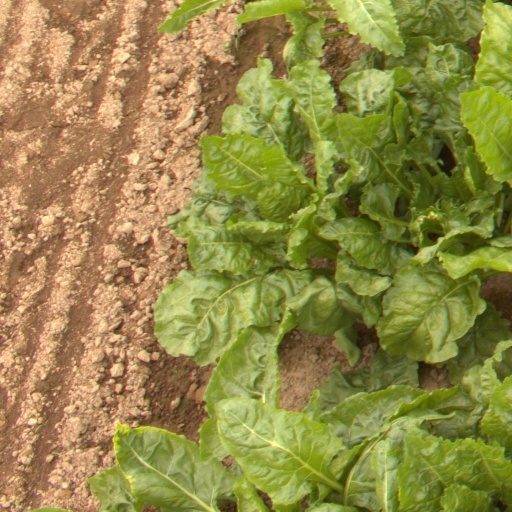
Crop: sugar beet